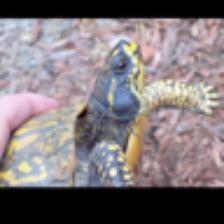
Label: NonHuman